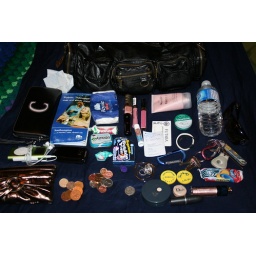
I haven't actually cleared out my bag since I got home from the Caribbean/England in June!